Kargopolsky District

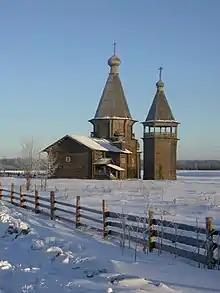
The Saunino Pogost: the wooden church of St. John Chrysostom (1665) with bell tower

The district is almost exclusively located in the basin of the Onega River, which is the biggest river in the district, and belongs to the basin of the White Sea. The source of the Onega is Lake Lacha, which is the biggest lake in the district. The northeastern shore of Lake Vozhe, also in the basin of the Onega, belongs to Kargopolsky District, but the lake itself is in Vologda Oblast. The two lakes are connected by the Svid River. The major tributary of the Onega is the Voloshka River (left). Some minor areas in the northwest of the district belong to the basin of the Vodla River and eventually of the Baltic Sea, and very minor areas in the southwest belong to the basin of the Kema River and eventually to the Caspian Sea.